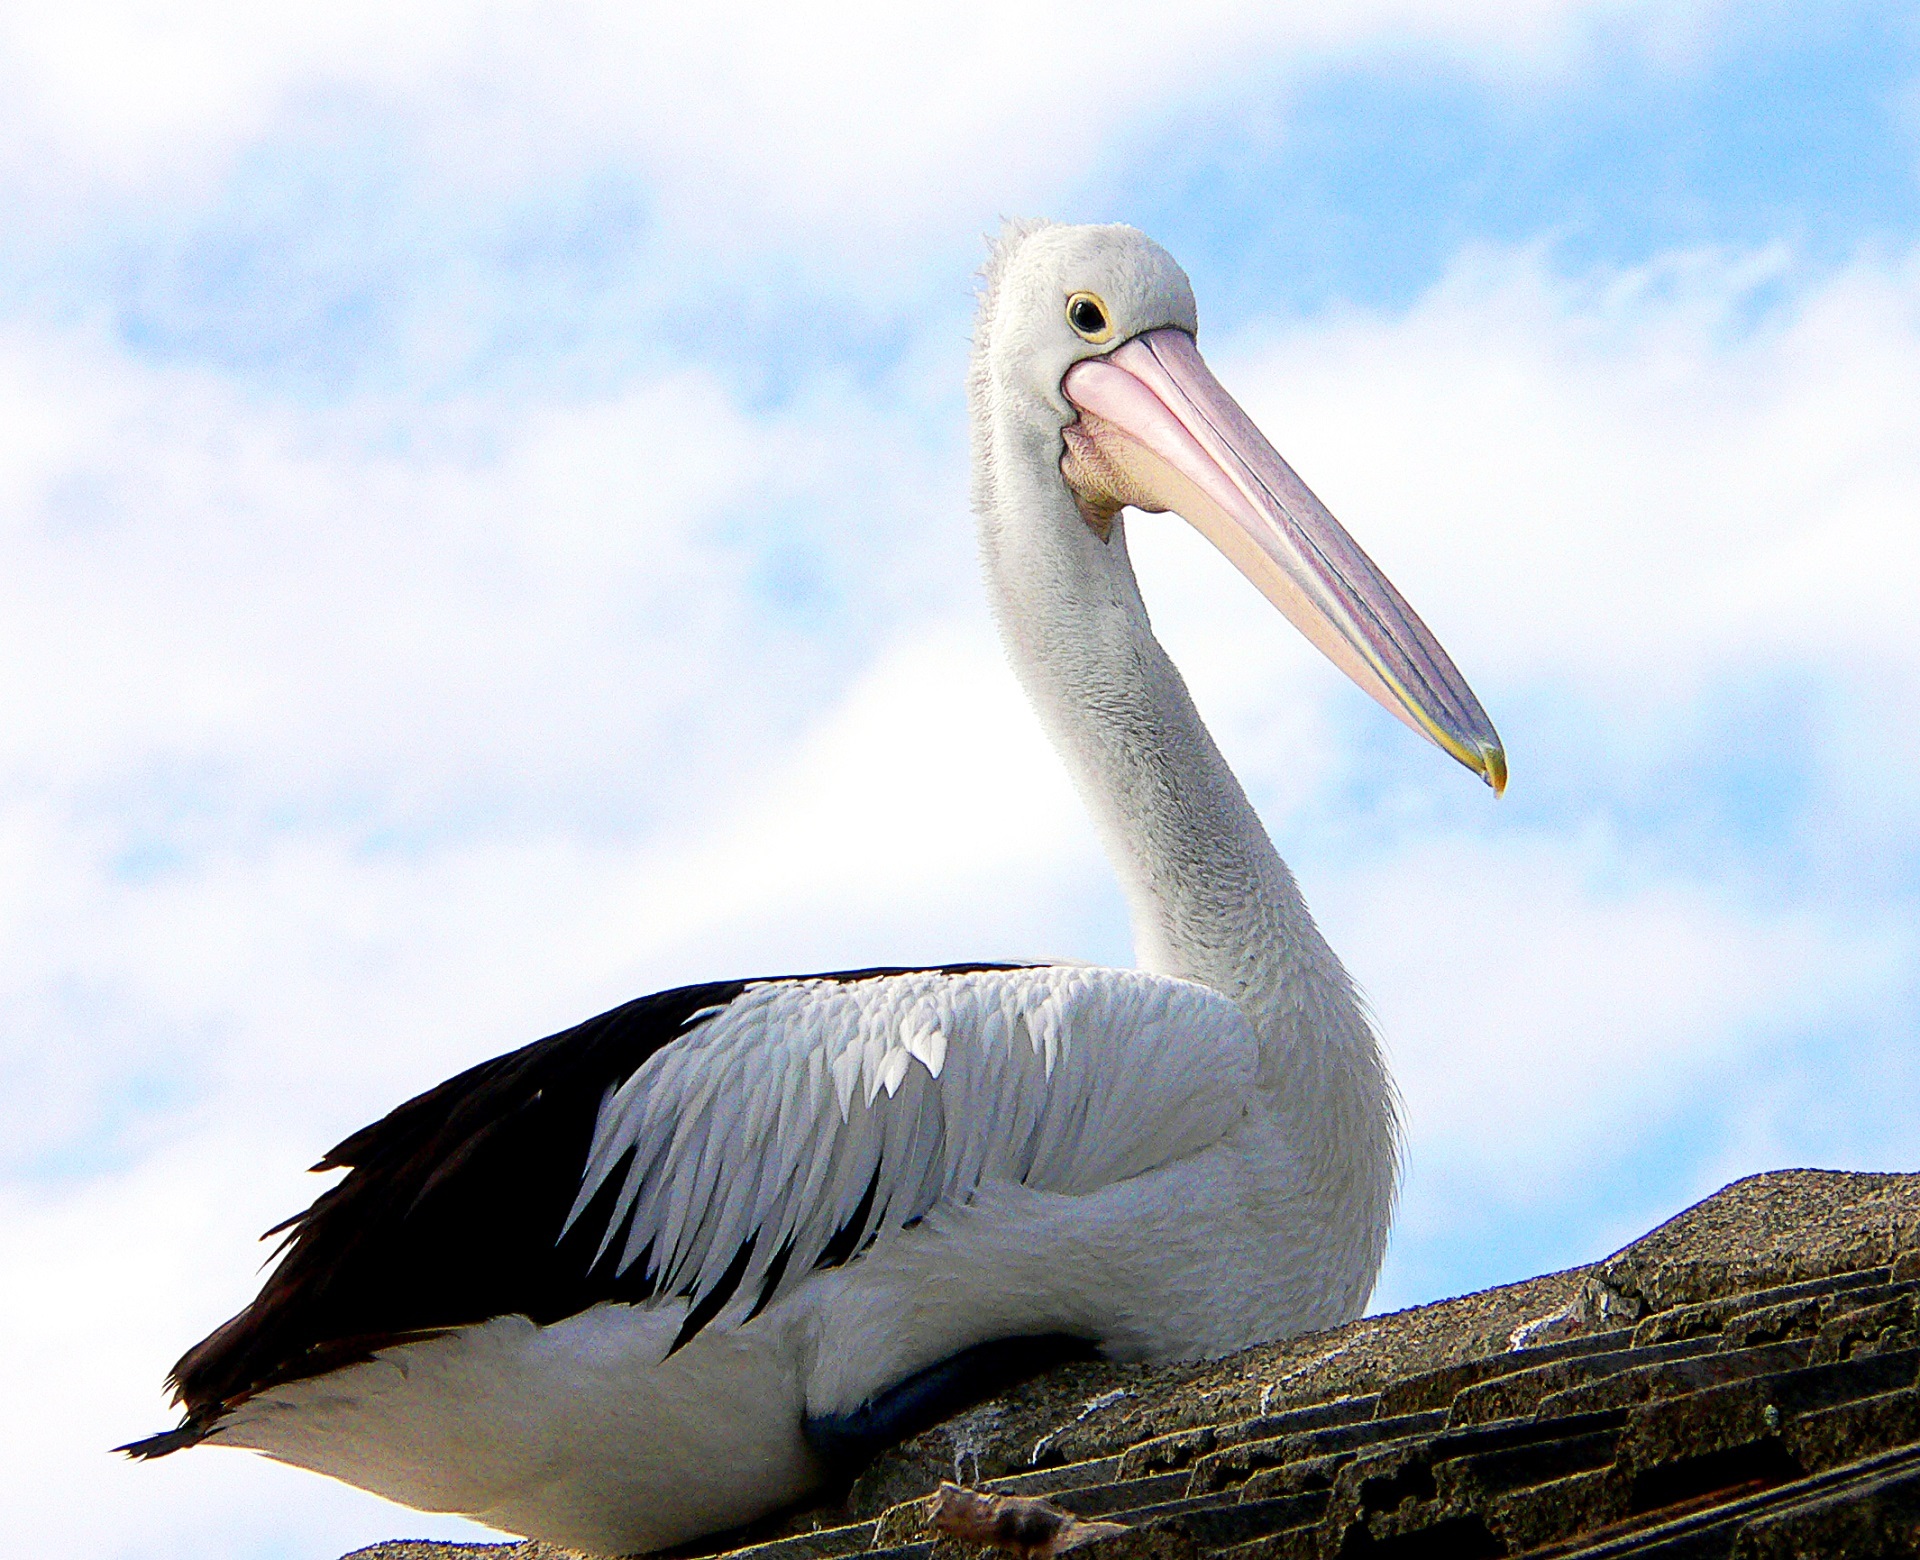
nature, bird, wing, roof, building, pelican, seabird, looking, wildlife, wild, beak, feather, fauna, stork, vertebrate, icon, pelecaniformes, perched, ciconiiformes